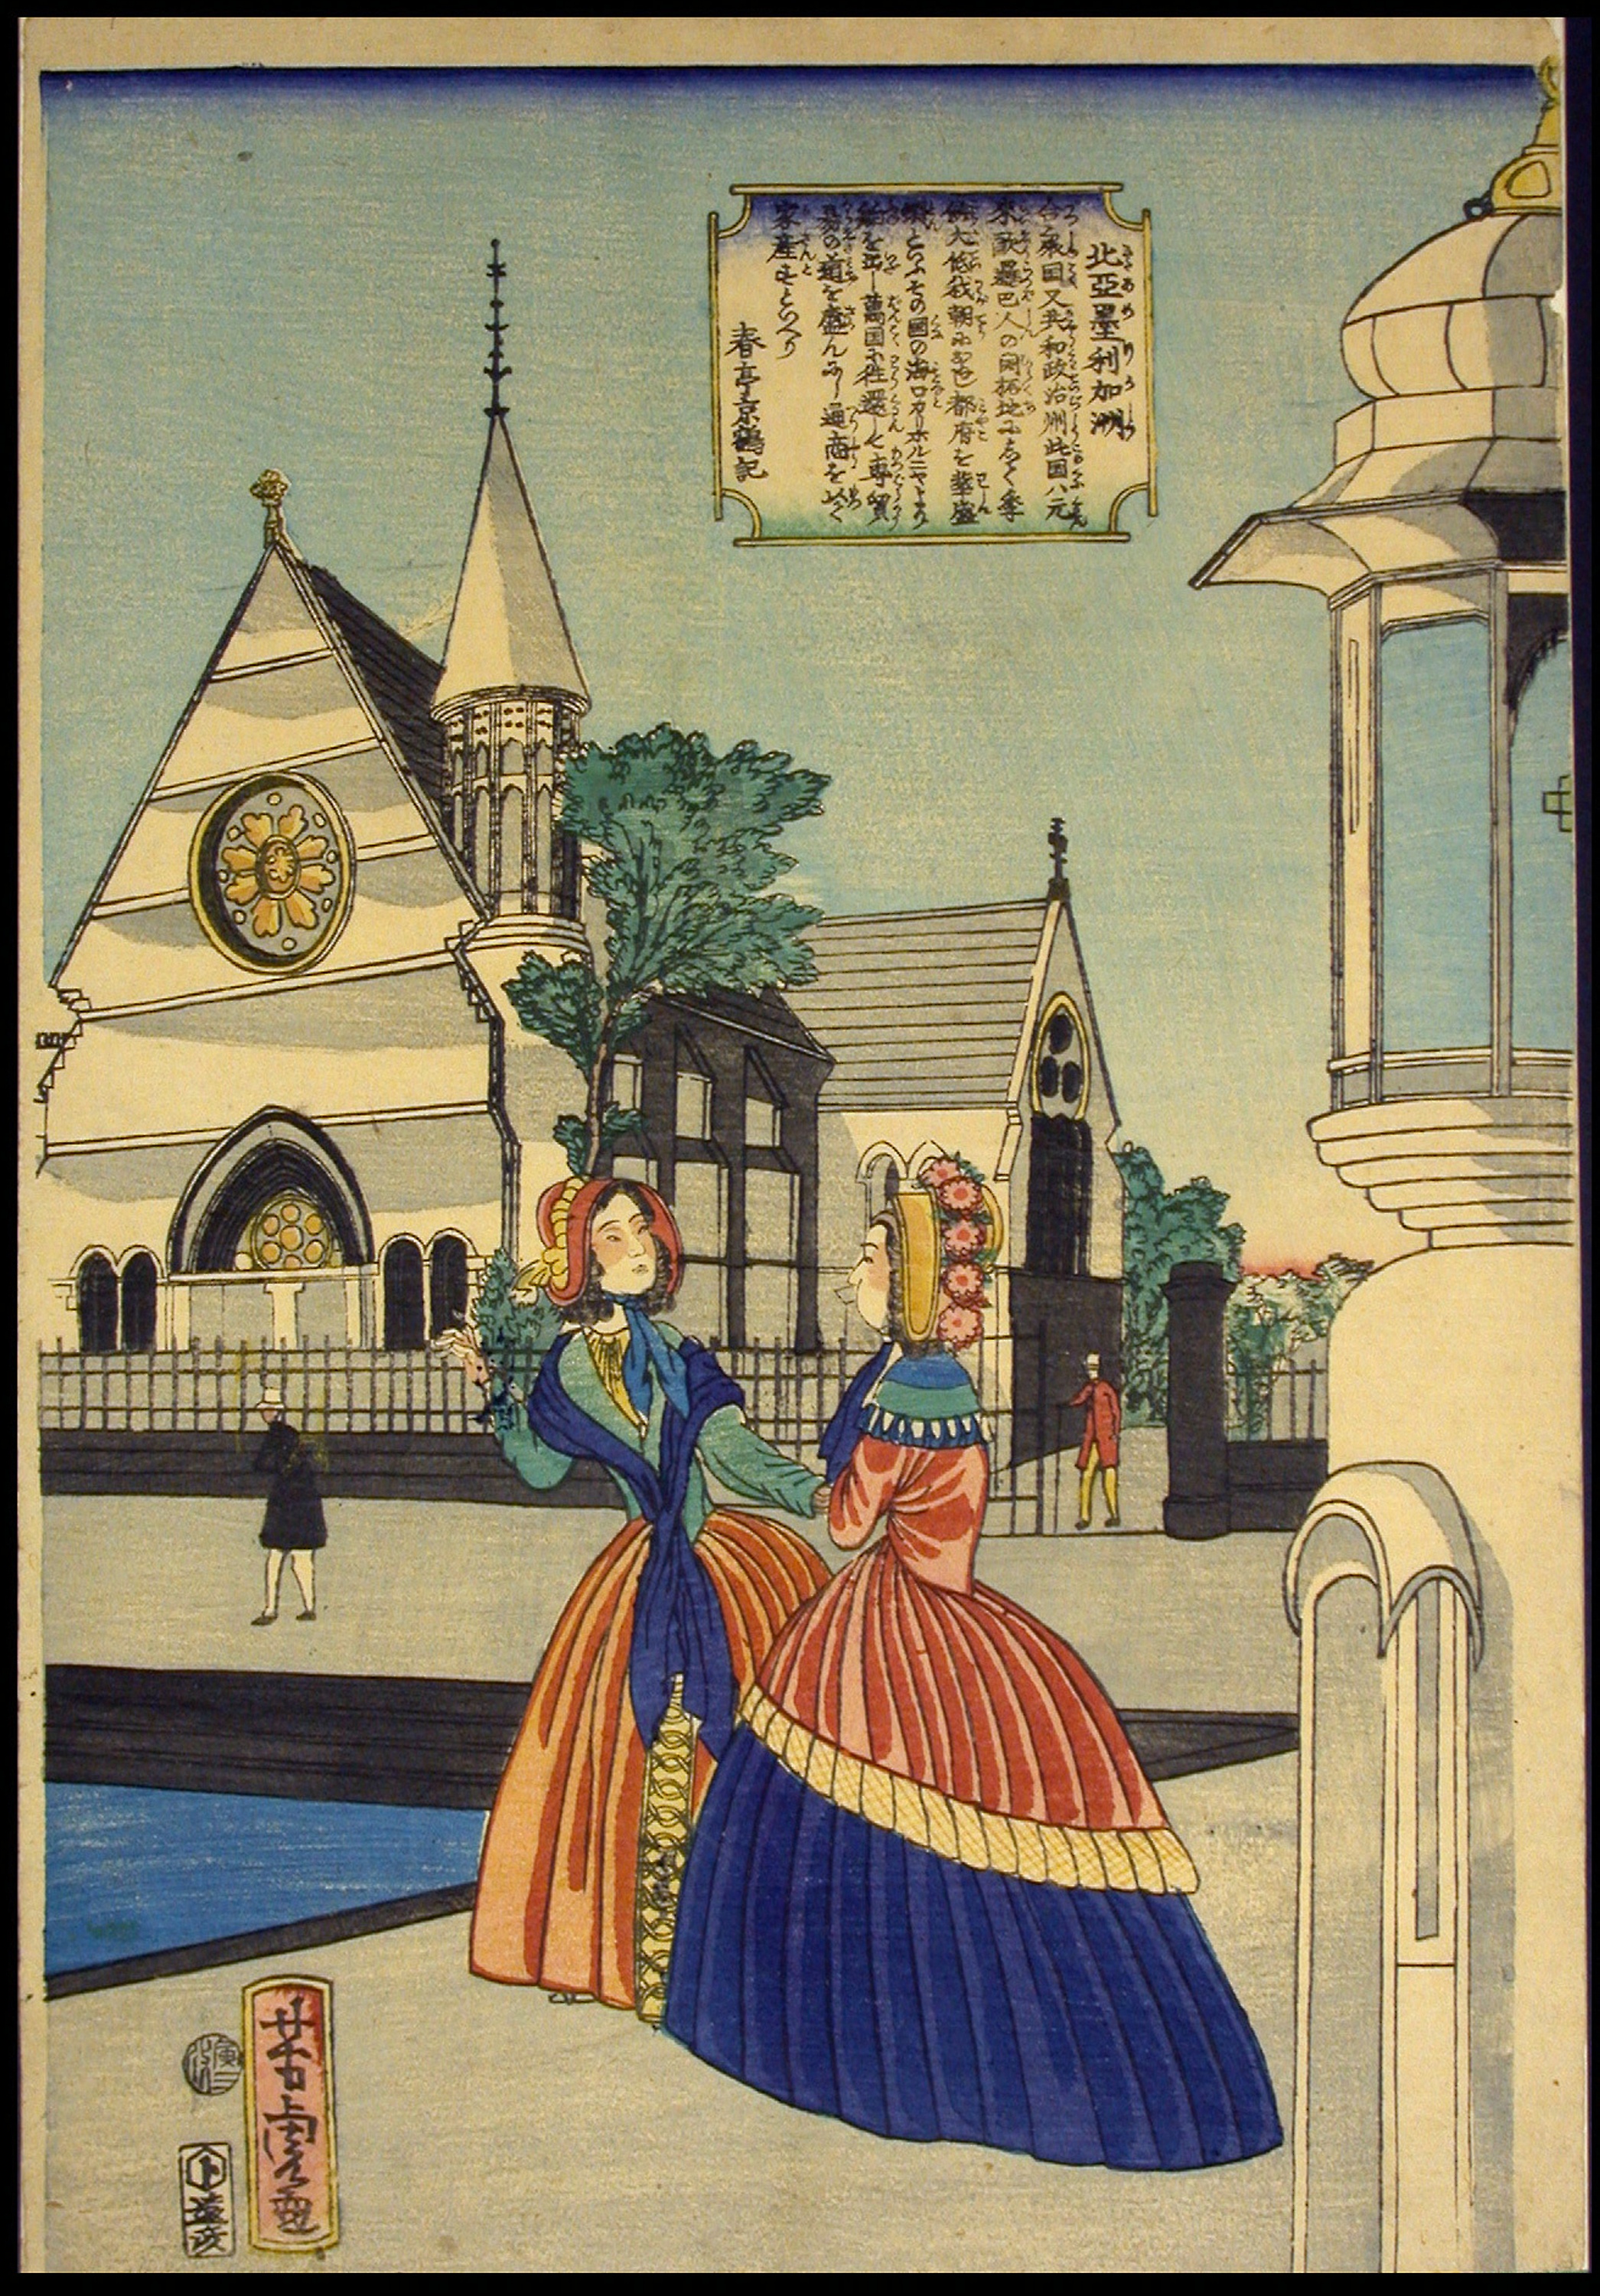
history, art, painting, middle ages, illustration, miniature, artwork, paint